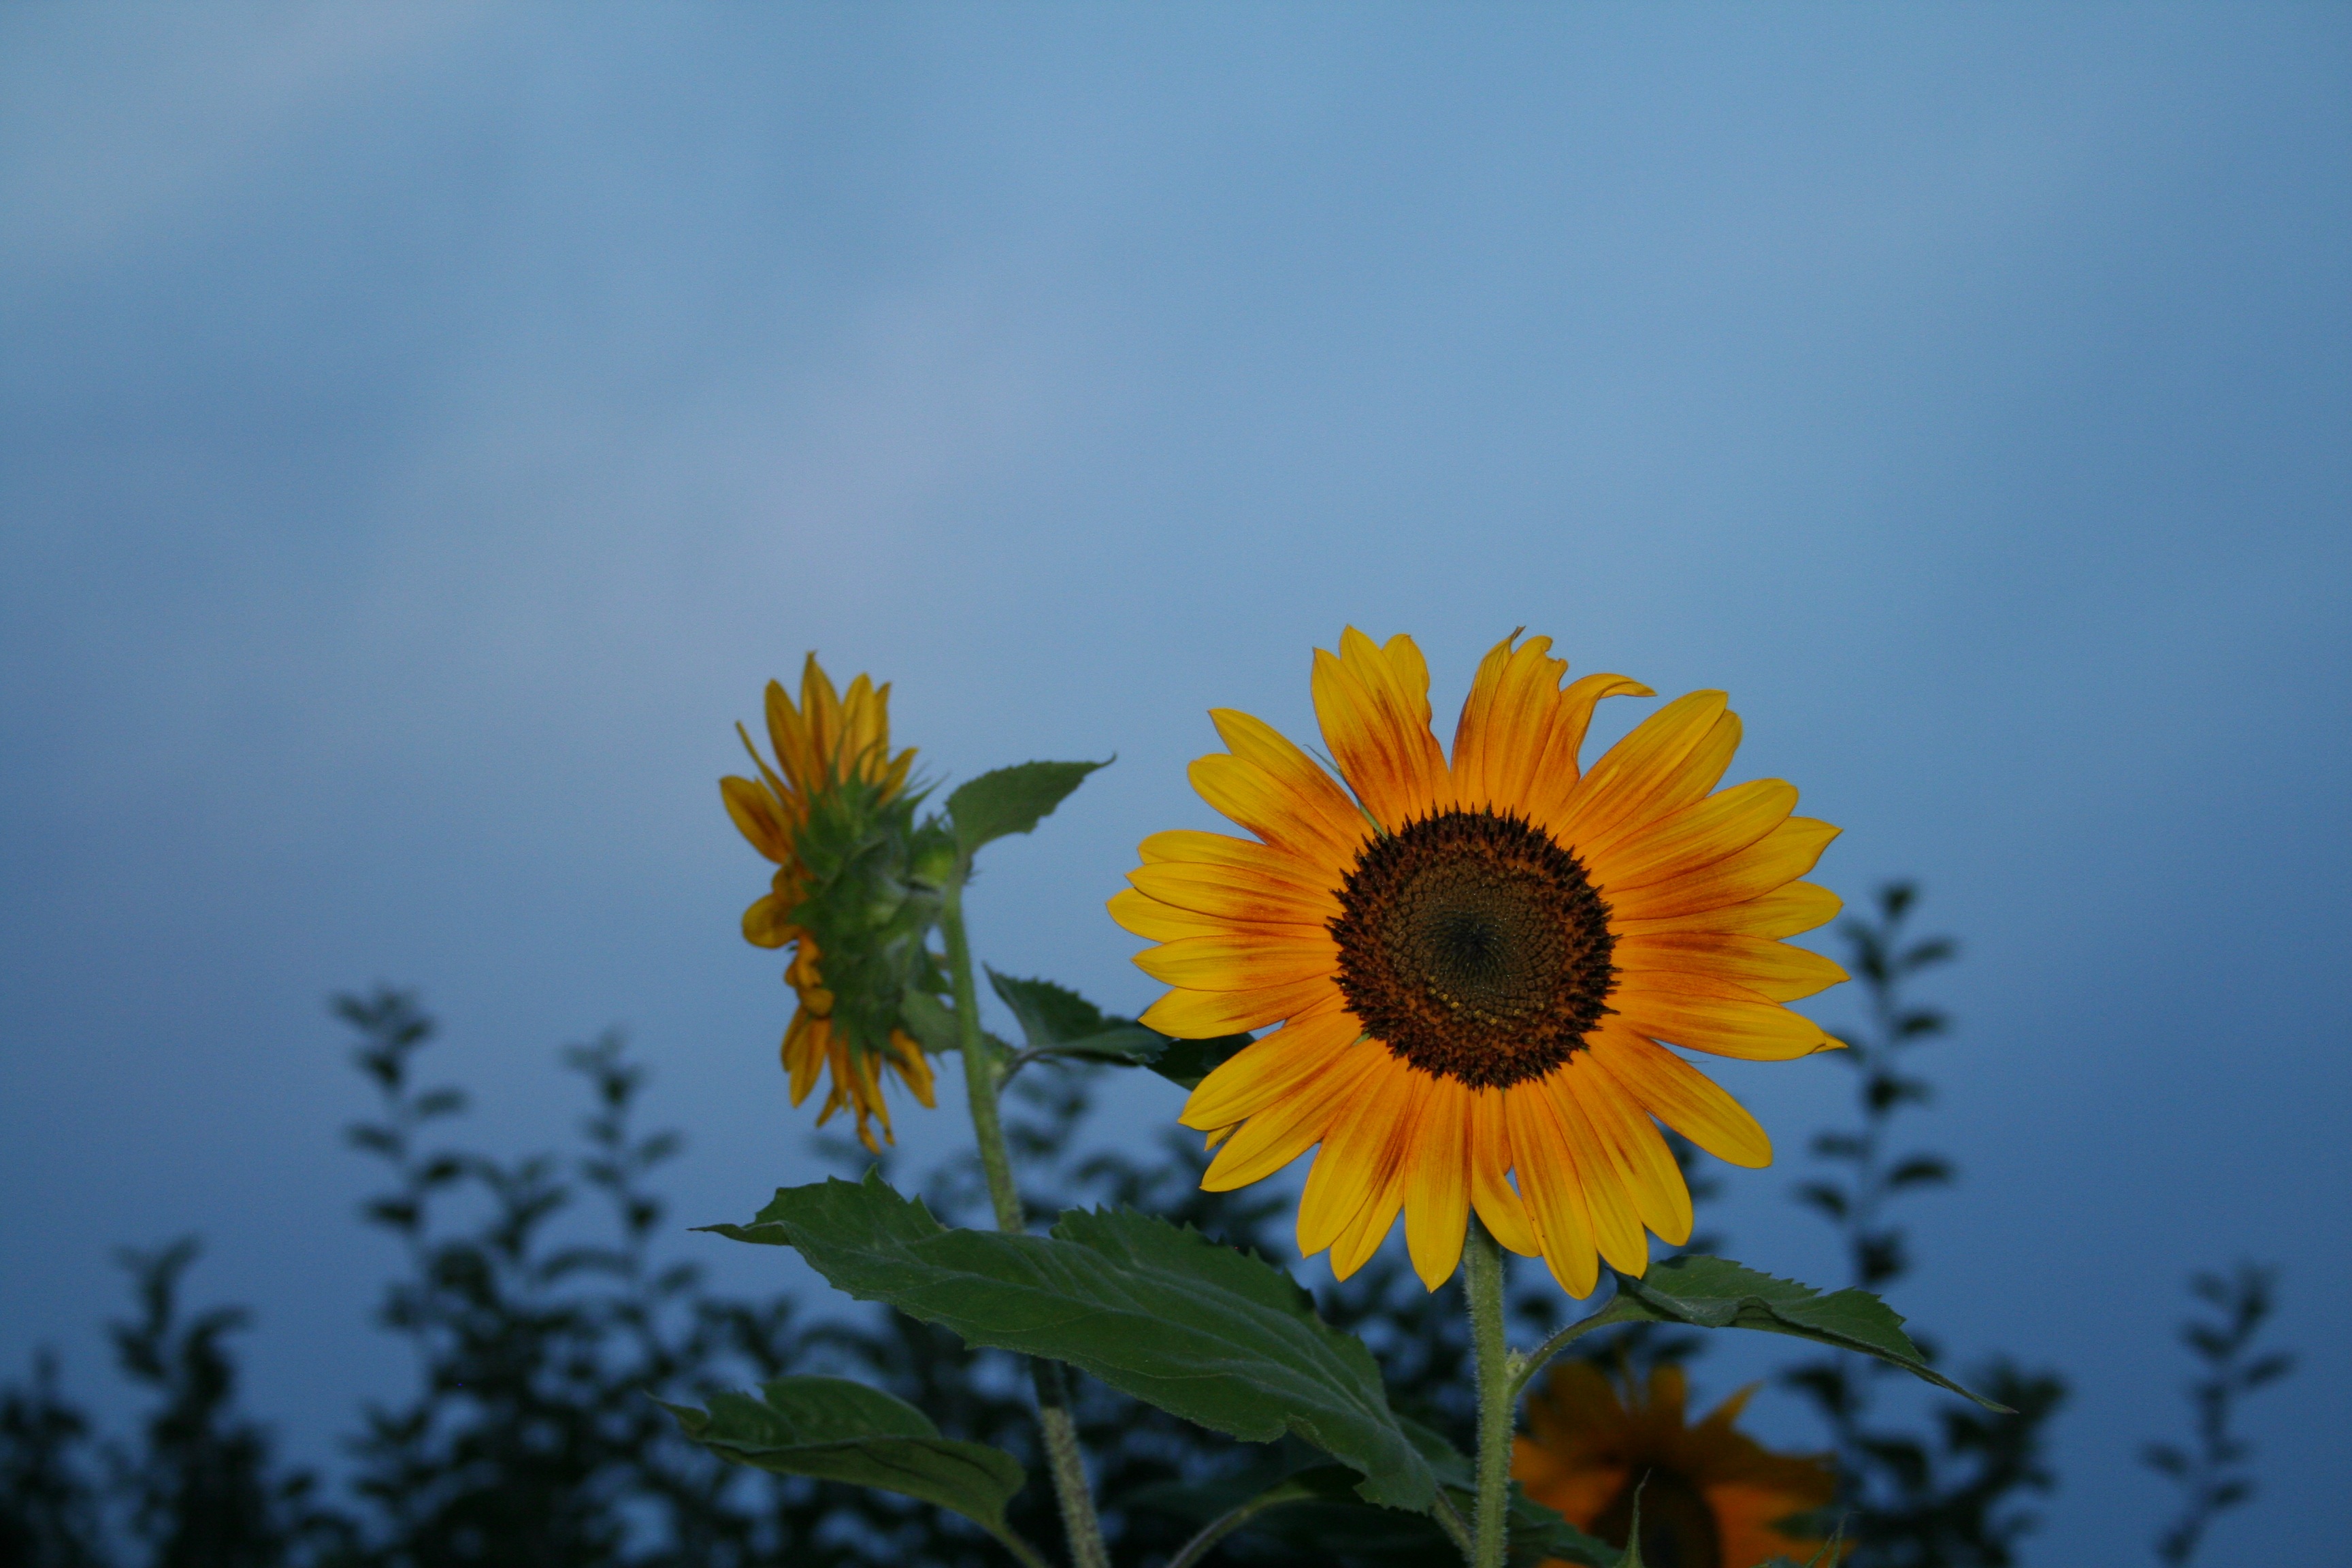
nature, blossom, plant, sky, field, sunlight, flower, petal, bloom, summer, botany, yellow, garden, flora, sunflower, blue sky, wildflower, sun flower, mood, abendstimmung, macro photography, flowering plant, daisy family, plant stem, land plant